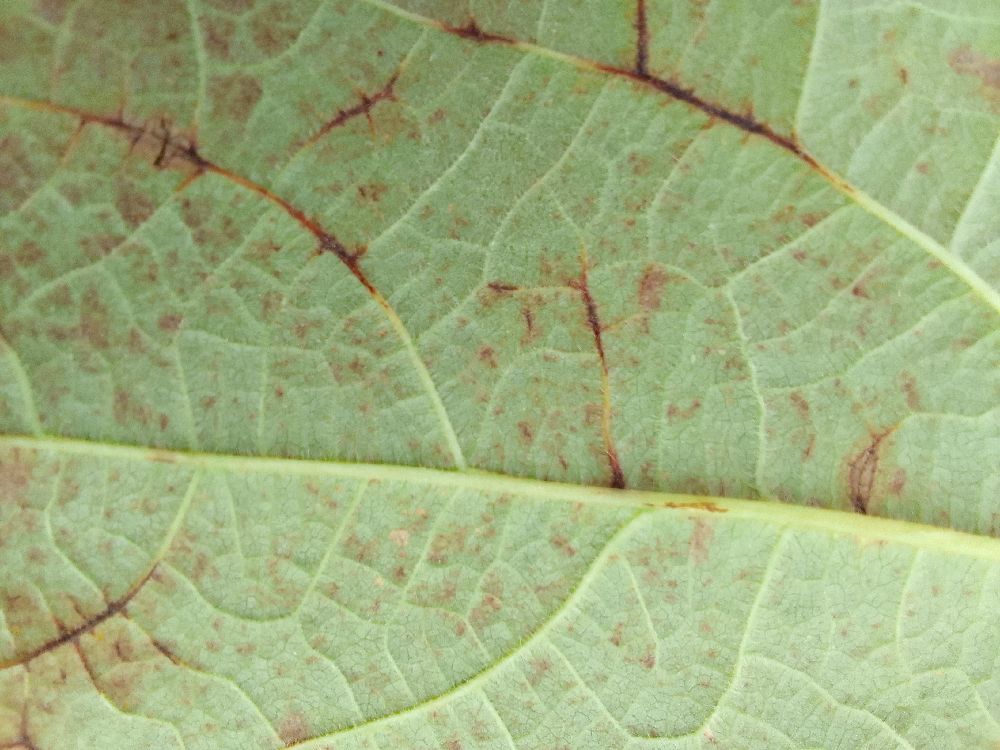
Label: anthracnose